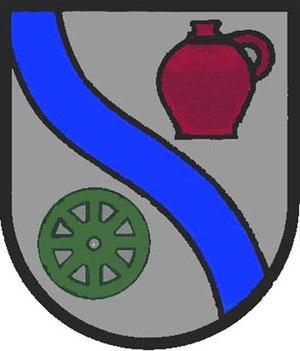
Jabing est une commune autrichienne du district d'Oberwart dans le Burgenland.